Recommended Records

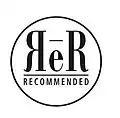
RéR Recommended logo, 1998.

In 1979, Cutler established the Recommended label for releases other than his own. In 1987, he combined the Ré and Recommended labels to form RēR, and at the same time Recommended Distribution became a worker's cooperative enabling Cutler to concentrate on running the RéR label and writing RēR's mail order catalogue. This arrangement worked for a few years, but in 1989, due to enormous unpaid debts from Recommended Distribution, Cutler was forced to restart his own distribution system again, and RēR became . Recommended Distribution went on to become These Records, an affiliated label. became known as with a website and online shopping facilities.